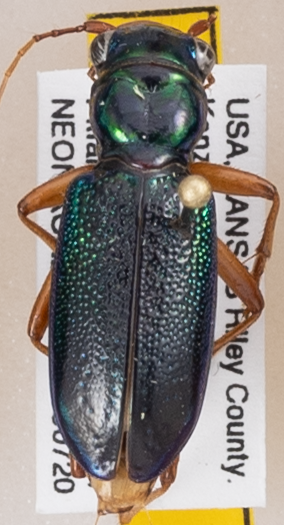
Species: Carabidae sp.
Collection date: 2015-07-20
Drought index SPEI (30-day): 1.16
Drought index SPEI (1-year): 0.558
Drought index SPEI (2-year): -0.114